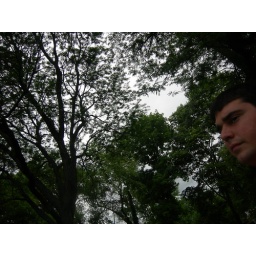
I liked the sky peeking through the trees and my subject being a random object in it.